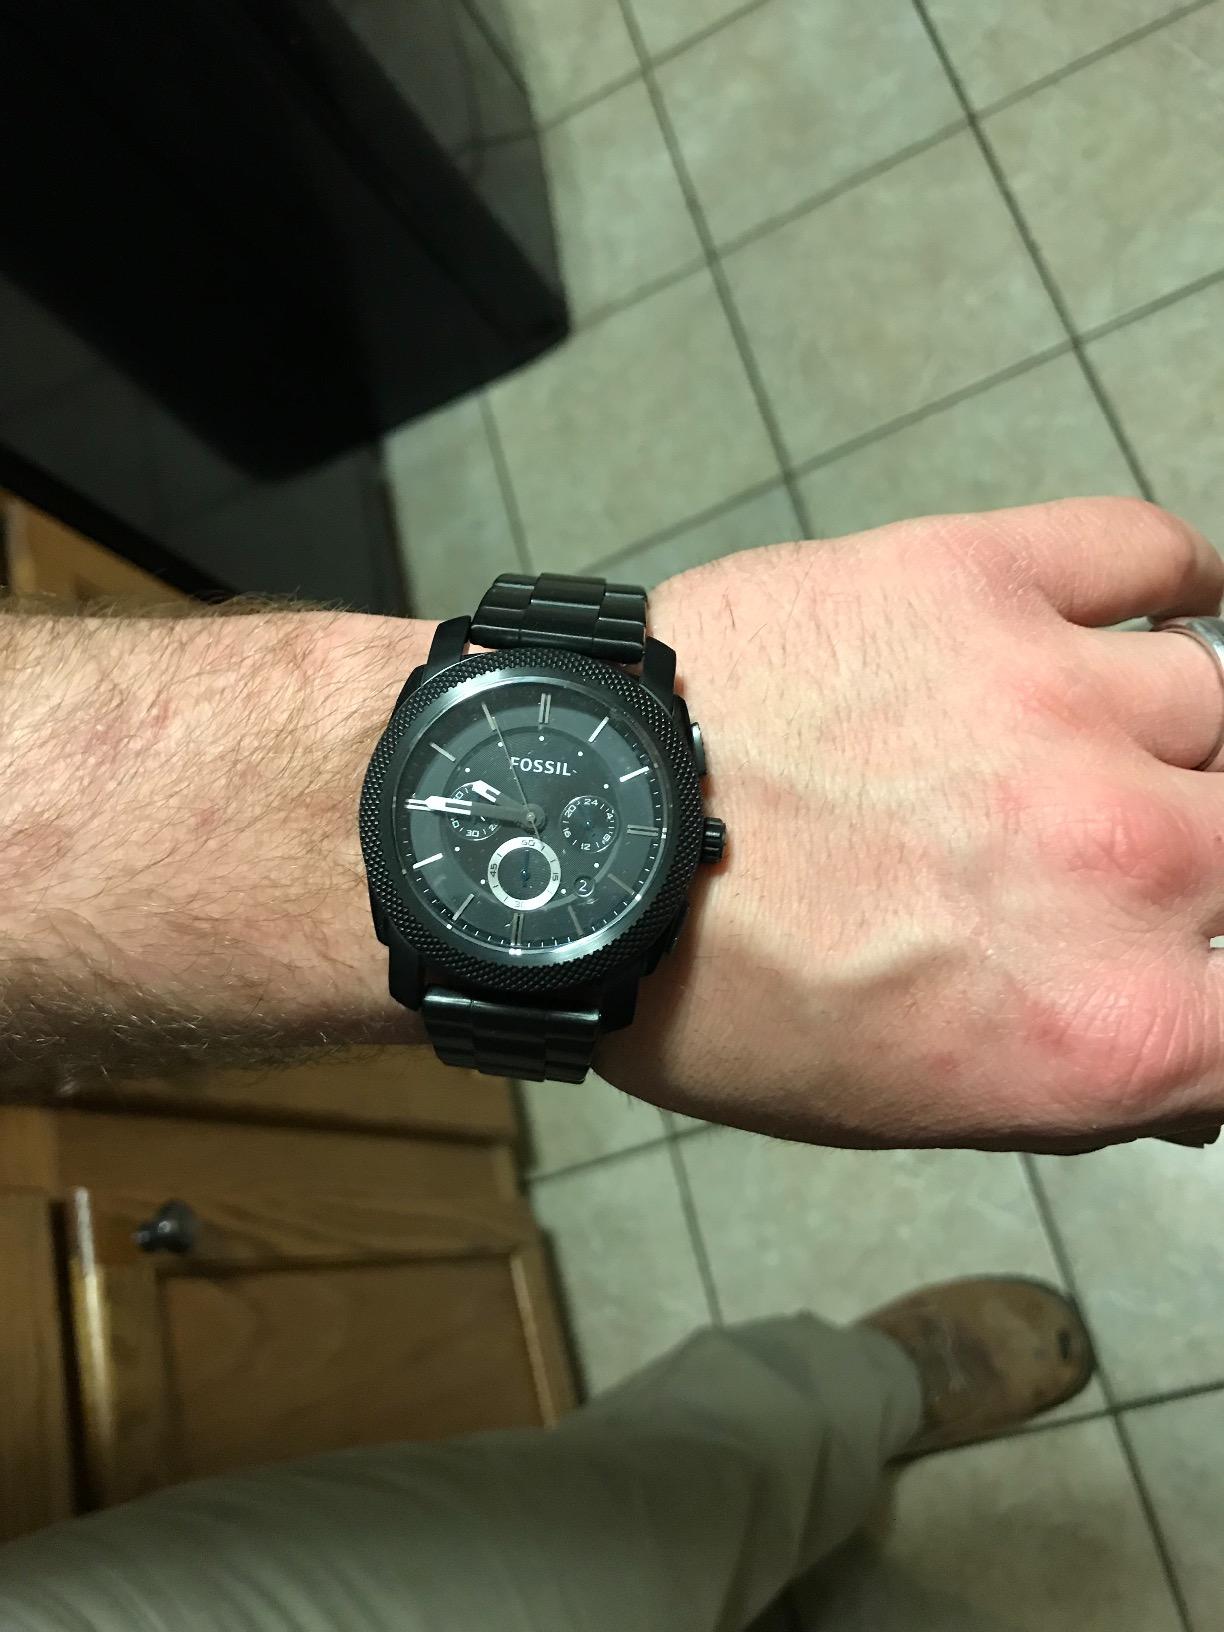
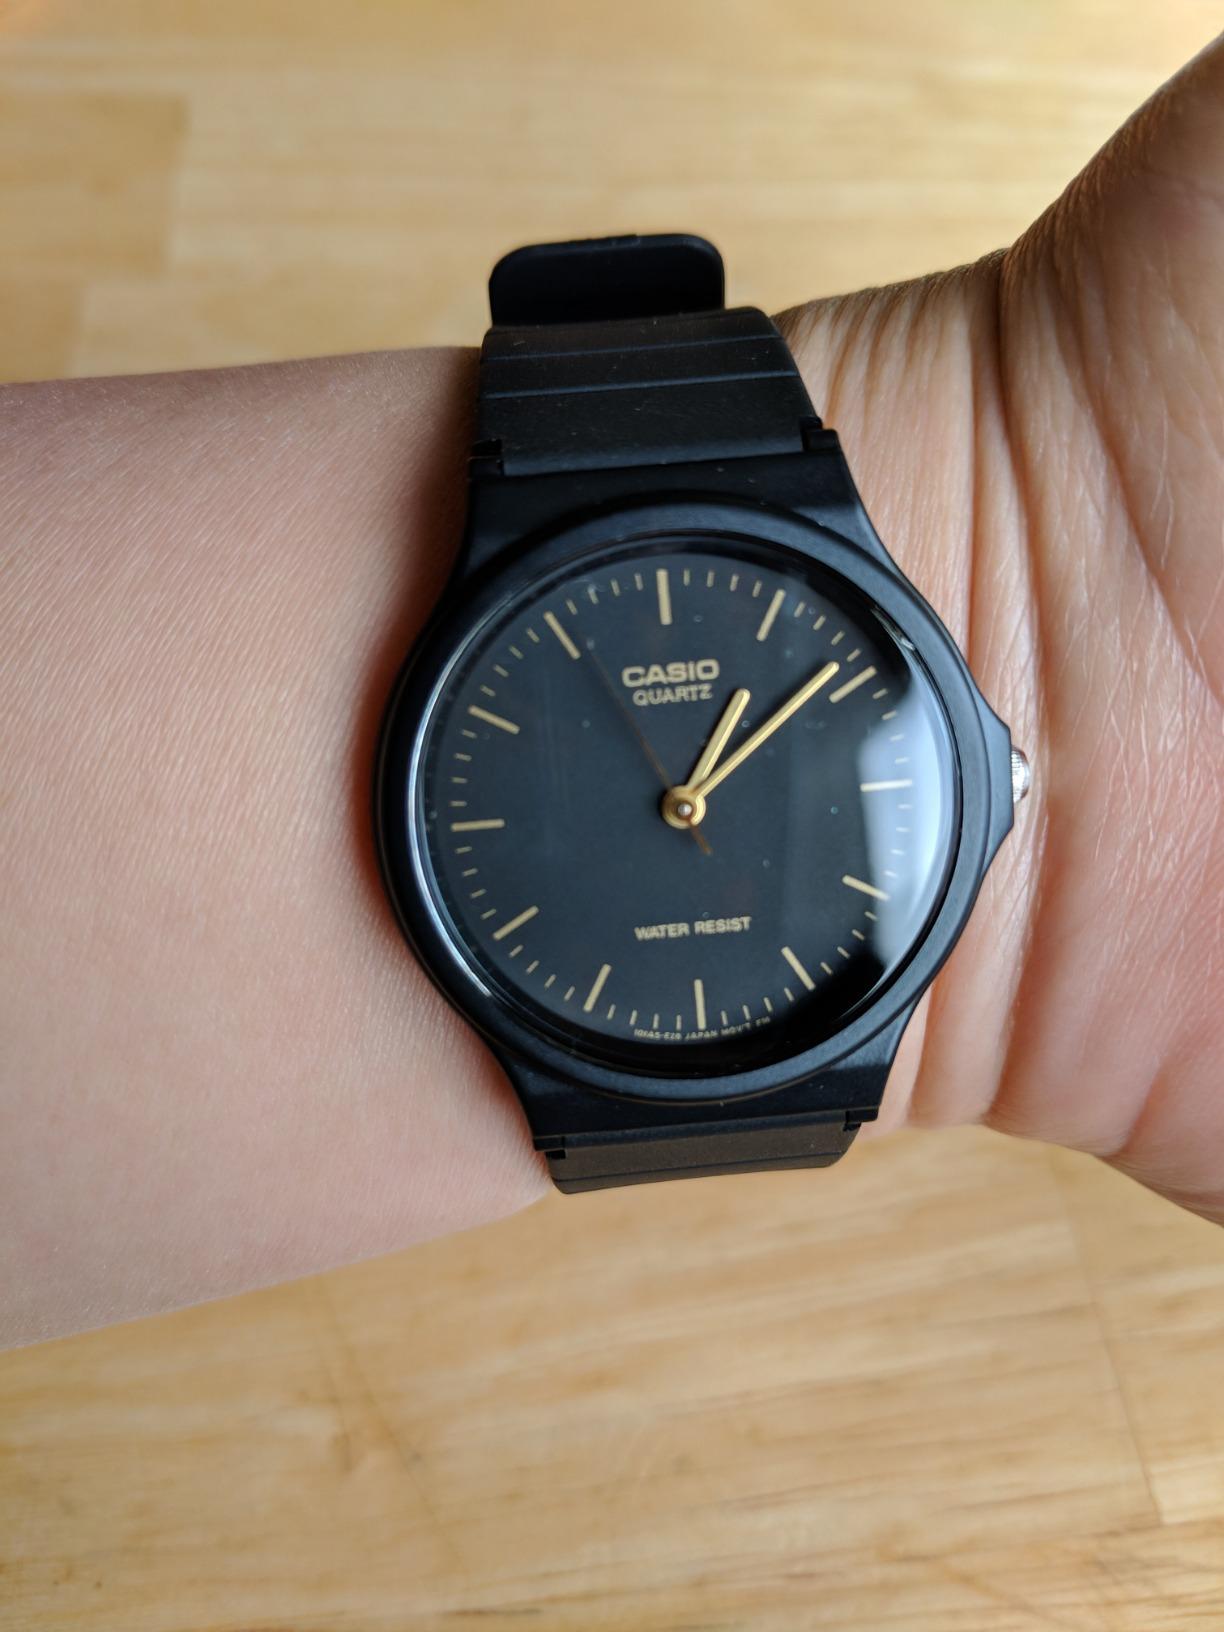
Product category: accessories_watch
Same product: no